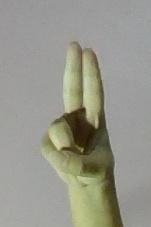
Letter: taa